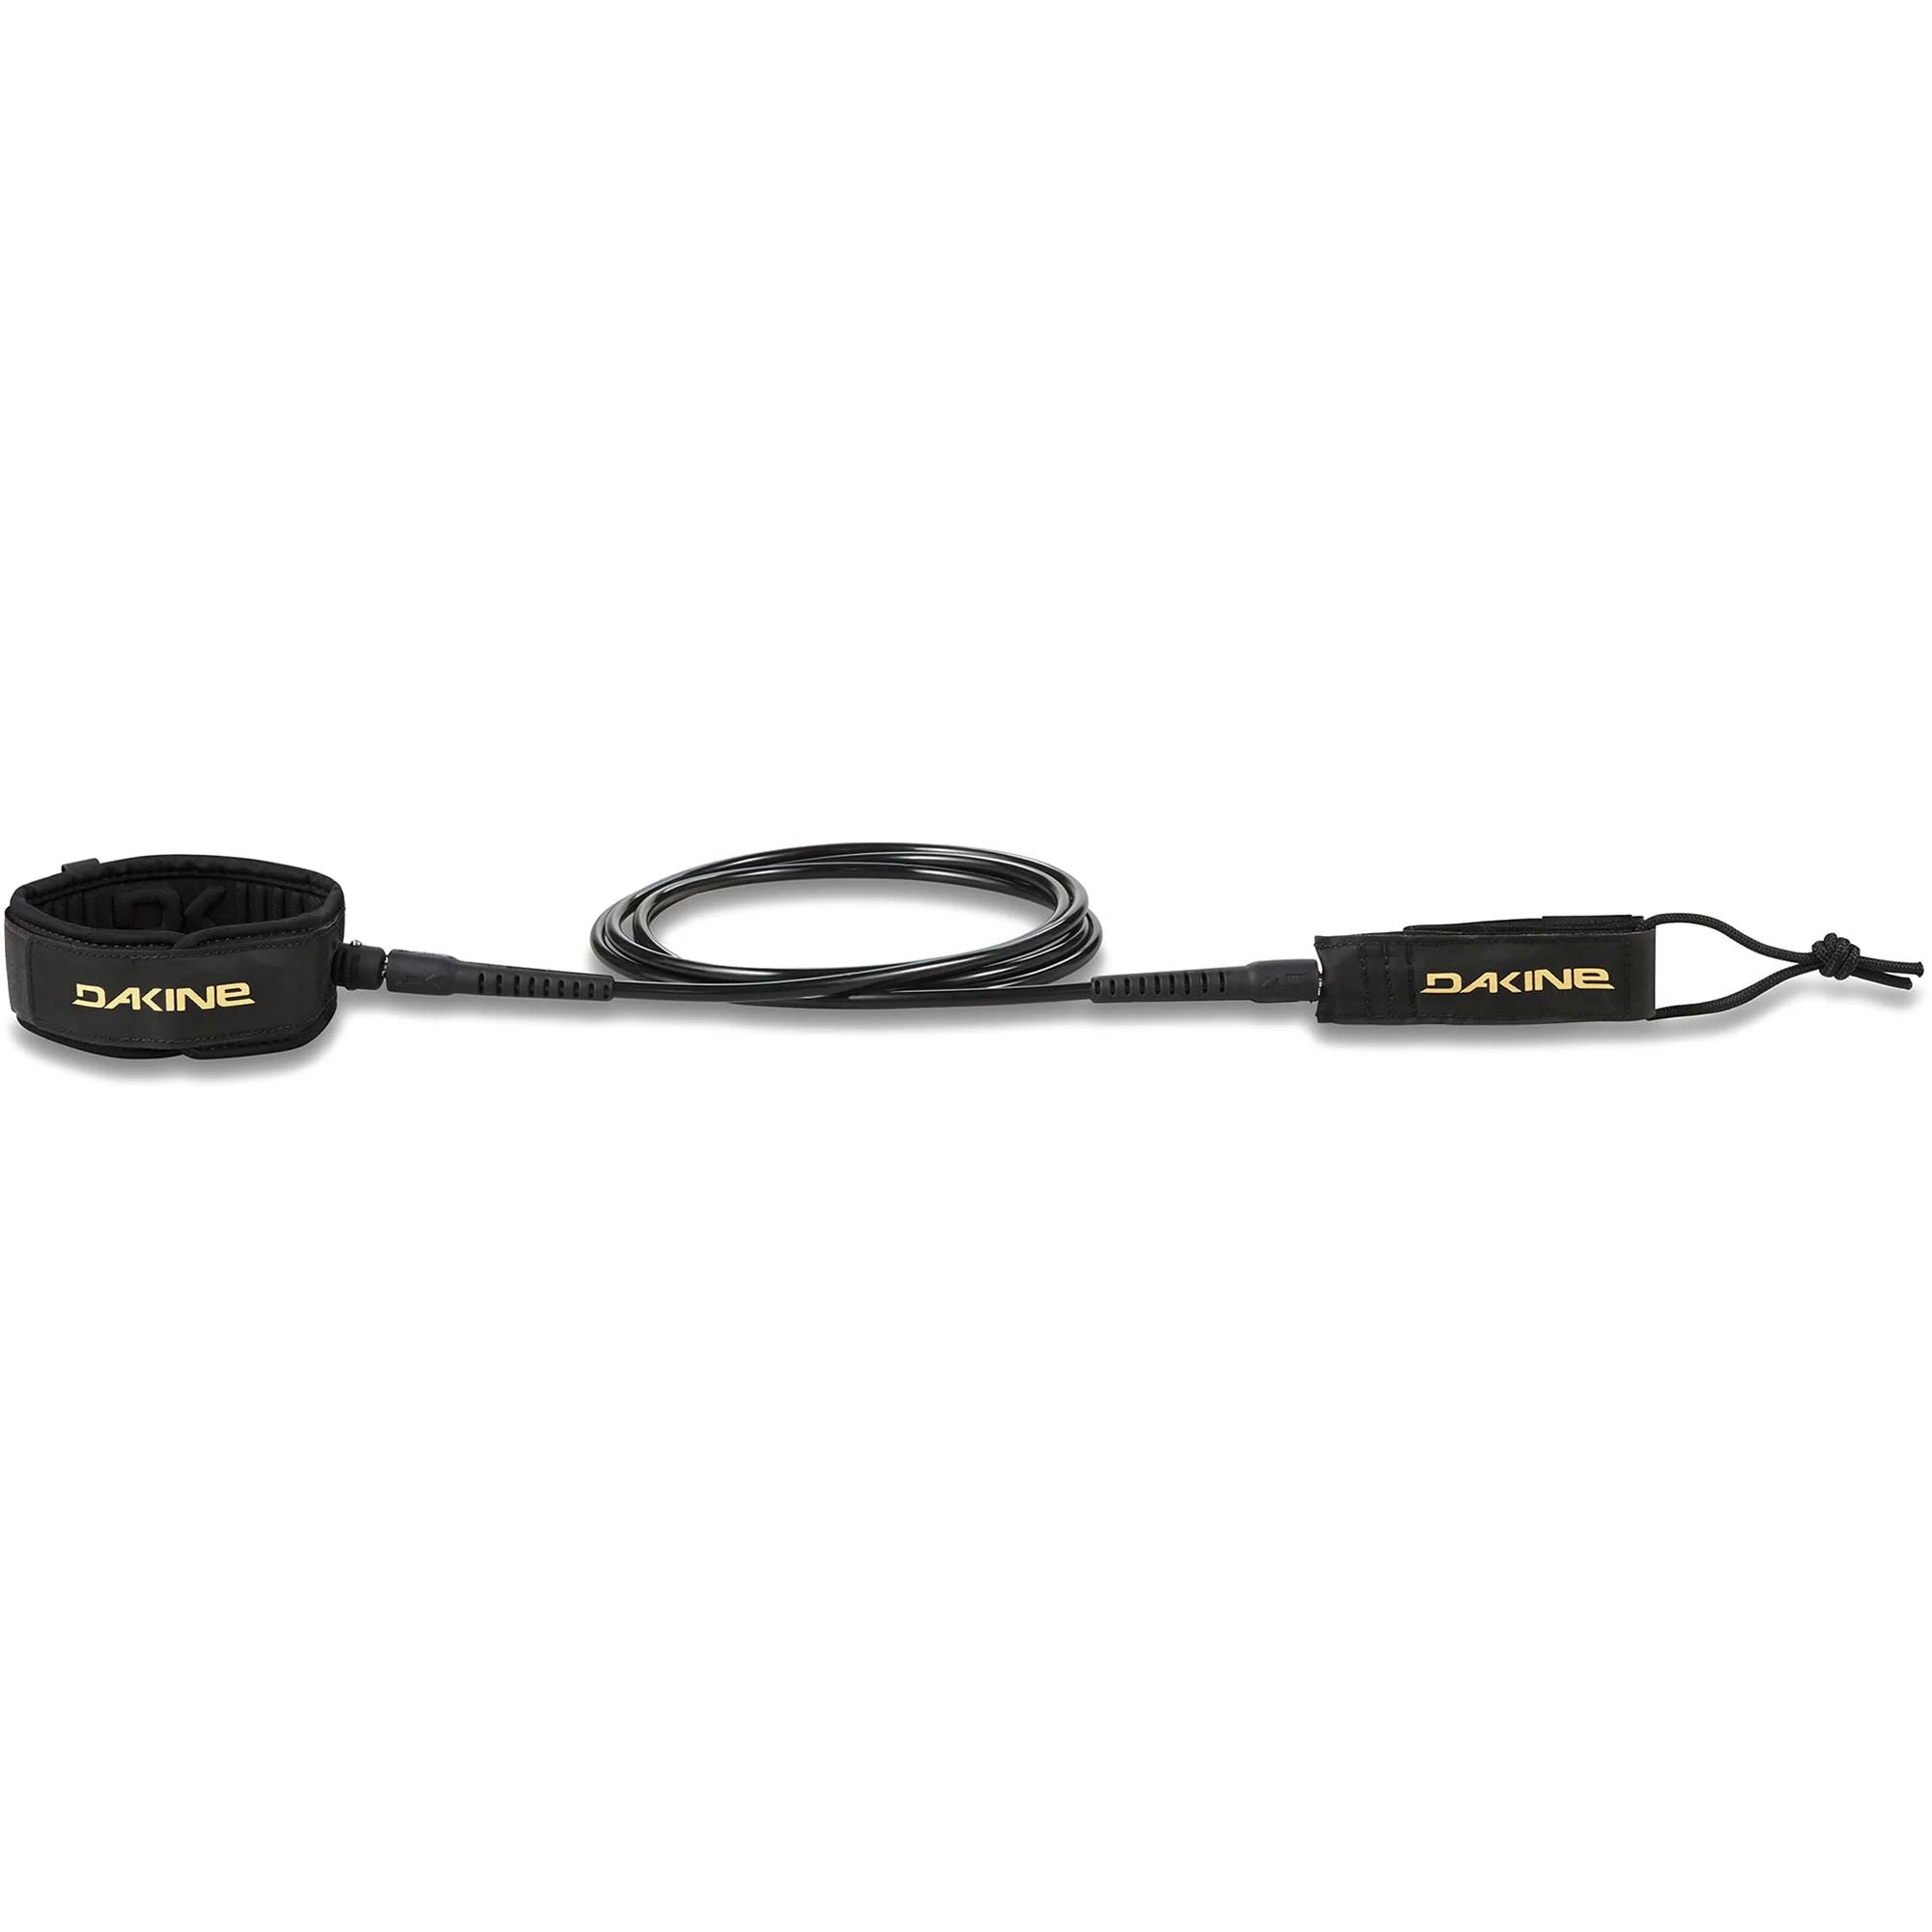
Dakine Longboard CALF Leash 9'0 X 1/4"
The Dakine Longboard calf leash gives you room to roam on your longboard. At 9', it lets you ride the nose and the calf cuff helps reduce cord wrap at your feet. Maximum strength 1/4-inch (6.5mm) urethane Dura-Cord can handle up to a couple feet overhead. The design is made for easy movement, long-lasting durability and comfort.
Brand: Dakine
Category: Sporting Goods > Outdoor Recreation > Boating & Water Sports > Surfing > Surf Leashes